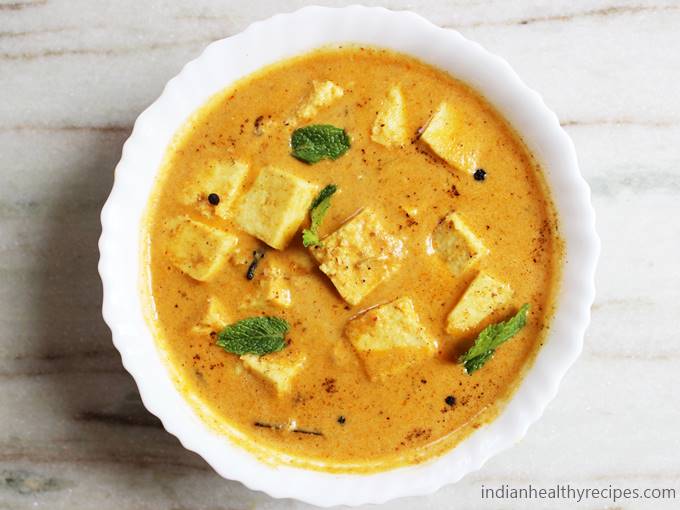
Dish: kadai_paneer